Ron Young (jurist)

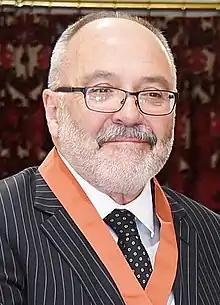
Young in 2016

Sir Ronald Leslie Young (born ) is a New Zealand jurist. He served as chief District Court judge from 1993 to 2001, and was a High Court judge from 2001 until 2015, when he retired. In the 2016 Queen's Birthday Honours, he was appointed a Knight Companion of the New Zealand Order of Merit, for services to the judiciary.